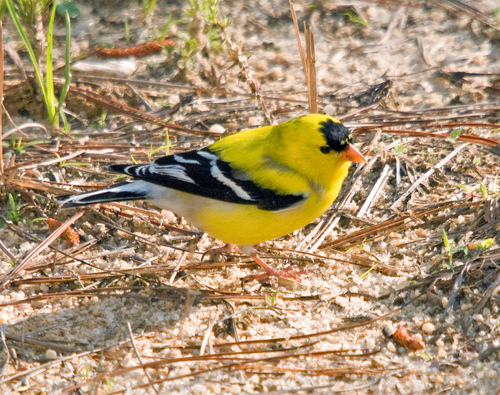
this is a yellow bird with black and white wings and a black crown.
a plump bird with a mostly yellow body, and an orange small bill.
a medium sized bird with a yellow belly and a orange bill
this small yellow bird has black and white stripes on it's wings and tails.
this yellow bird has a short orange beak and black and white wings.
this bird has wings that are black and has a yellow bellythe bird has a yellow breast, short orange bill and striped black and white wingbars.
this small bird is yellow with a black crown, black wings with white wingbars, a medium-length black and white tail, and a small, pointed beak.
this bird is yellow with black and has a very short beak.
a small bird with bright yellow breast, belly, and back with a small bill and zebra-esque coverts and secondaries.
Species: American Goldfinch